Srinagar

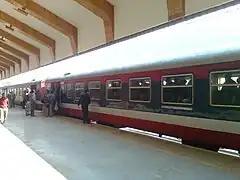
A passenger train at Srinagar Railway Station

With the establishment of Dogra rule following the 1846 Treaty of Amritsar, Srinagar became the capital of the princely state of Jammu and Kashmir. Taxes were increased and the production of silk, saffron, paper, tobacco, wine, and salt, as well as the sale of grain, became the monopoly of the state. It was a capital offence for a Muslim to kill a cow as late as the 1920s; later, the penalty was reduced to ten years of imprisonment and still later to seven years (Section 219 of Ranbir Penal Code). The Dogras found Srinagar deteriorating, filthy and overcrowded. The city used to see several break-outs of cholera, as well as earthquakes, floods, fires and famines. The famine of 1877–79 is said to have halved the city's population. Consequently, due to the famine and forced labour in the villages, a considerable number of people migrated to Srinagar.